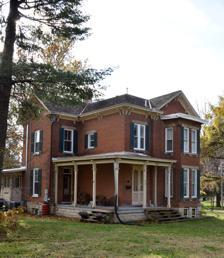
Building: Clark House (Iowa City, Iowa)
Country: United States of America
Year built: 1874
Historic house in Iowa, United States United States historic place Clark House U.S. National Register of Historic Places Show map of Iowa Show map of the United States Location 829 Kirkwood Ave. Iowa City, Iowa Coordinates 41°38′56.7″N 91°31′22.6″W / 41.649083°N 91.522944°W / 41.649083; -91.522944 Area less than one acre Built 1874 Architectural style Italianate NRHP reference No. 96000545 Added to NRHP May 16, 1996 The Clark House is a historic building located in Iowa City, Iowa , United States.  This property was originally part of Plum Grove , the estate of Iowa 's first Territorial Governor, Robert Lucas .  This lot was eventually sold to Florence A. Clark in 1870. She was a granddaughter of Governor Lucas, and her husband, Augustus L. Clark, was a direct descendant of a signer of the Declaration of Independence, Abraham Clark . Built in 1874, the house is a transitional style from the simplicity of Plum Grove to the richness of the Victorian .  The 2 + 1 ⁄ 2 -story brick Italianate has an L-shaped main block and a 1 + 1 ⁄ 2 -story wing off the back.  The main block is capped with a hip roof with gable ends and bracketed eaves .  It also has a wrap-around porch.  The house was listed on the National Register of Historic Places in 1996. References